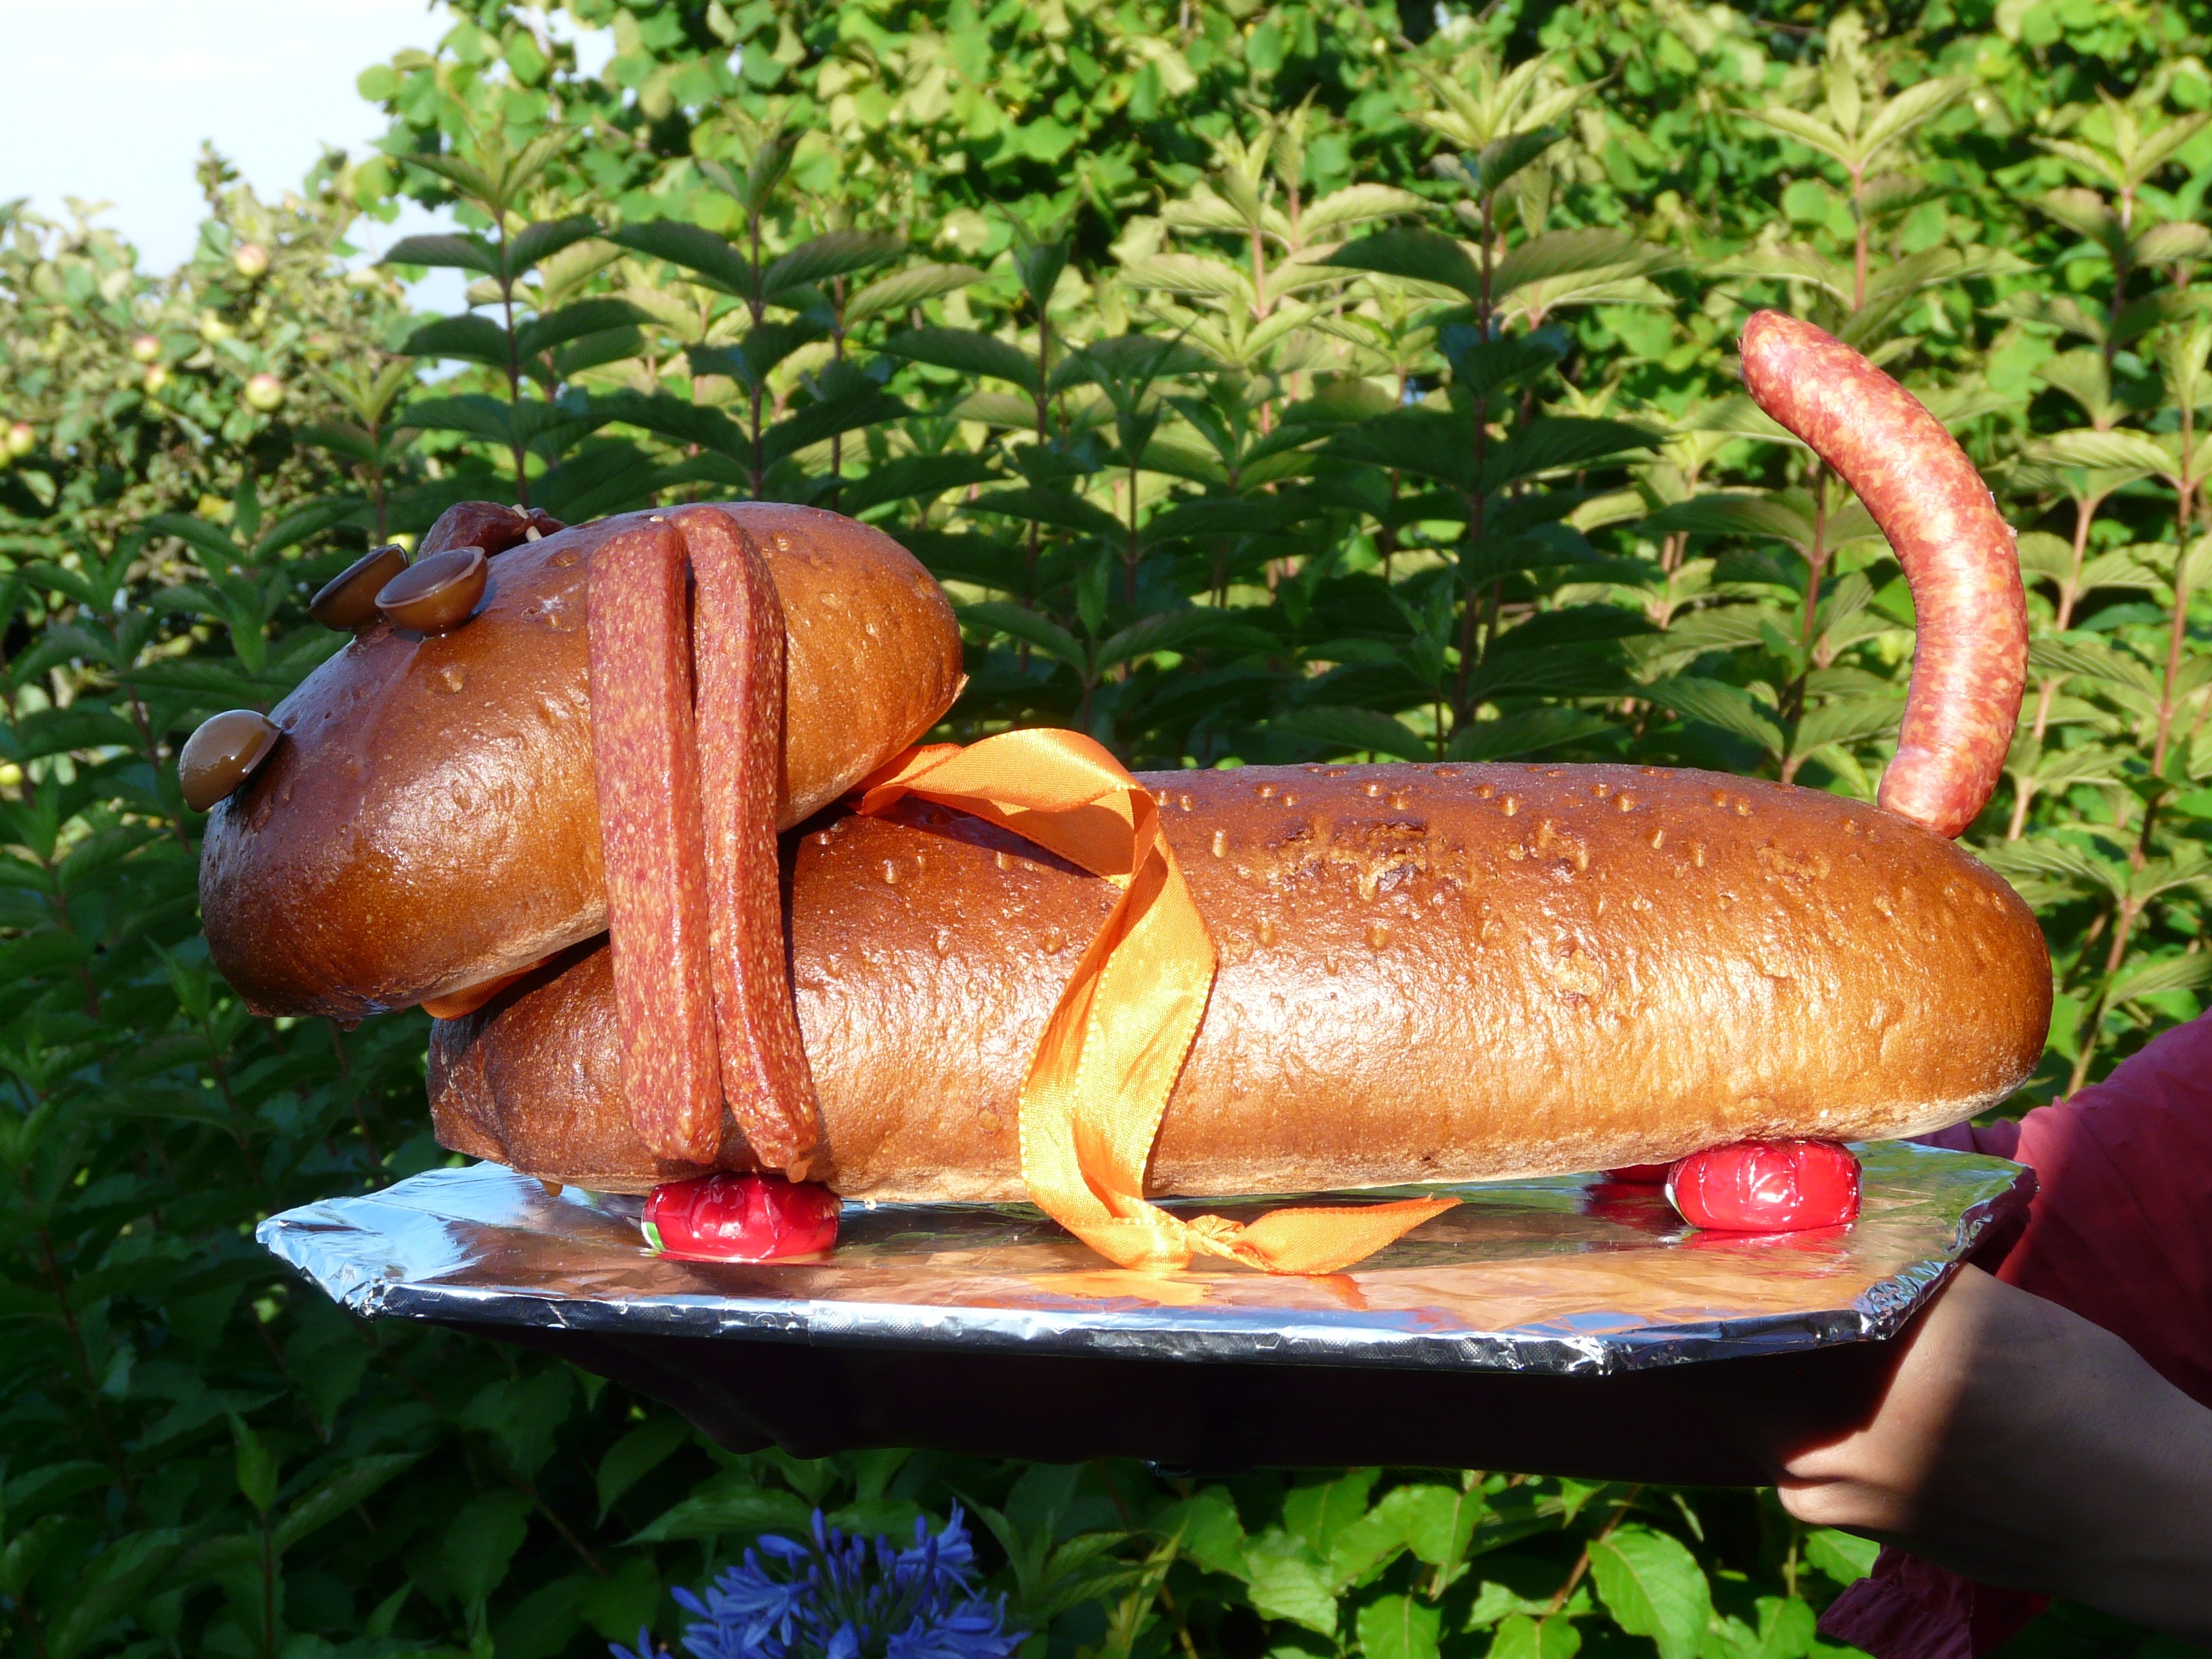
dog, gift, dish, food, plate, seafood, meat, bread, sausage, present, birthday present, sausage dog, wurstwaldi, birthday surprise, landj ger, toffifee